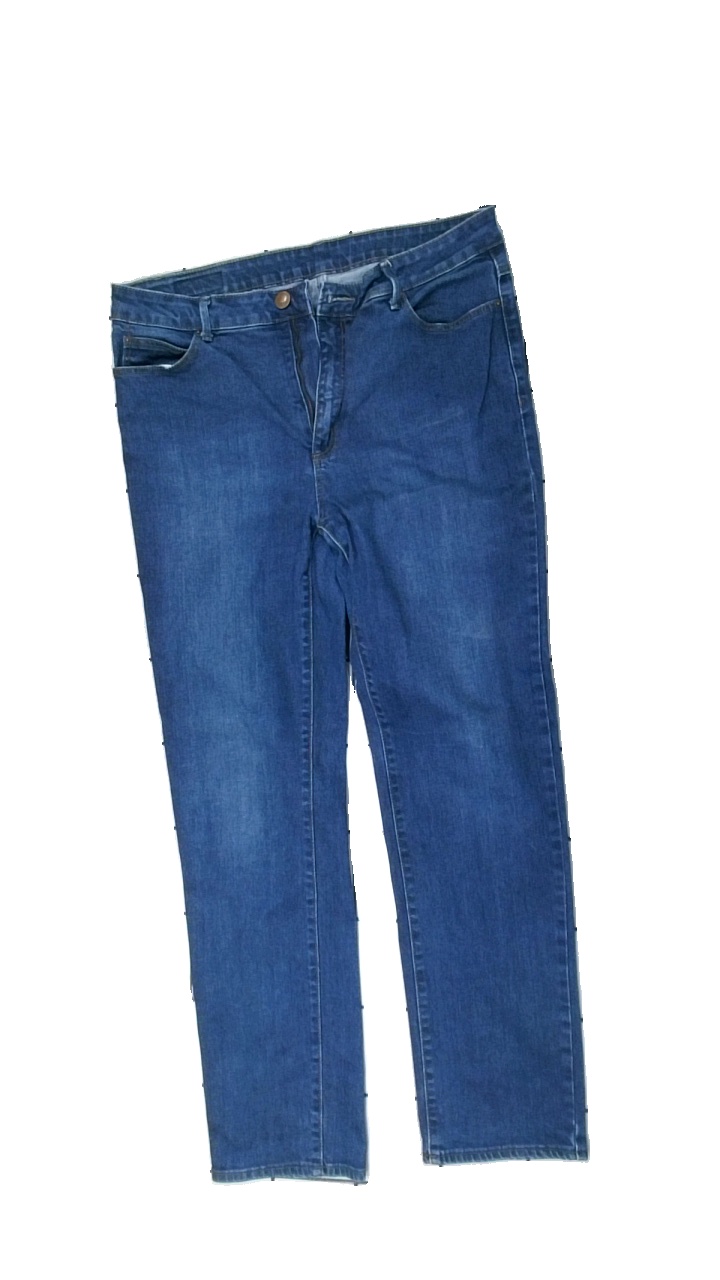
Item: Jeans (Ladies)
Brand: Flash
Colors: Blue
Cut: Regular
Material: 100% cotton
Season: All
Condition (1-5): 3
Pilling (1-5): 5
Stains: Minor
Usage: Export
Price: <50